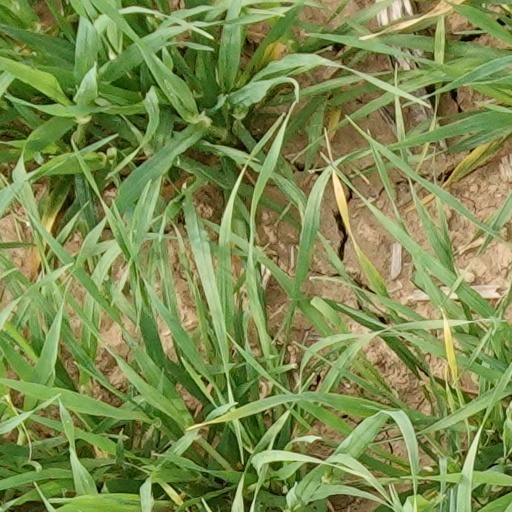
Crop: wheat